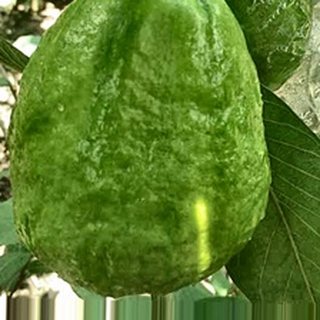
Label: healthy_guava